Ernst-Reinhard Beck

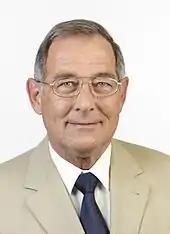
Ernst-Reinhard Beck.

Ernst-Reinhard Beck (born 31 August 1945 in Stetten am kalten Markt, Baden-Württemberg) is a German politician and member of the conservative CDU.